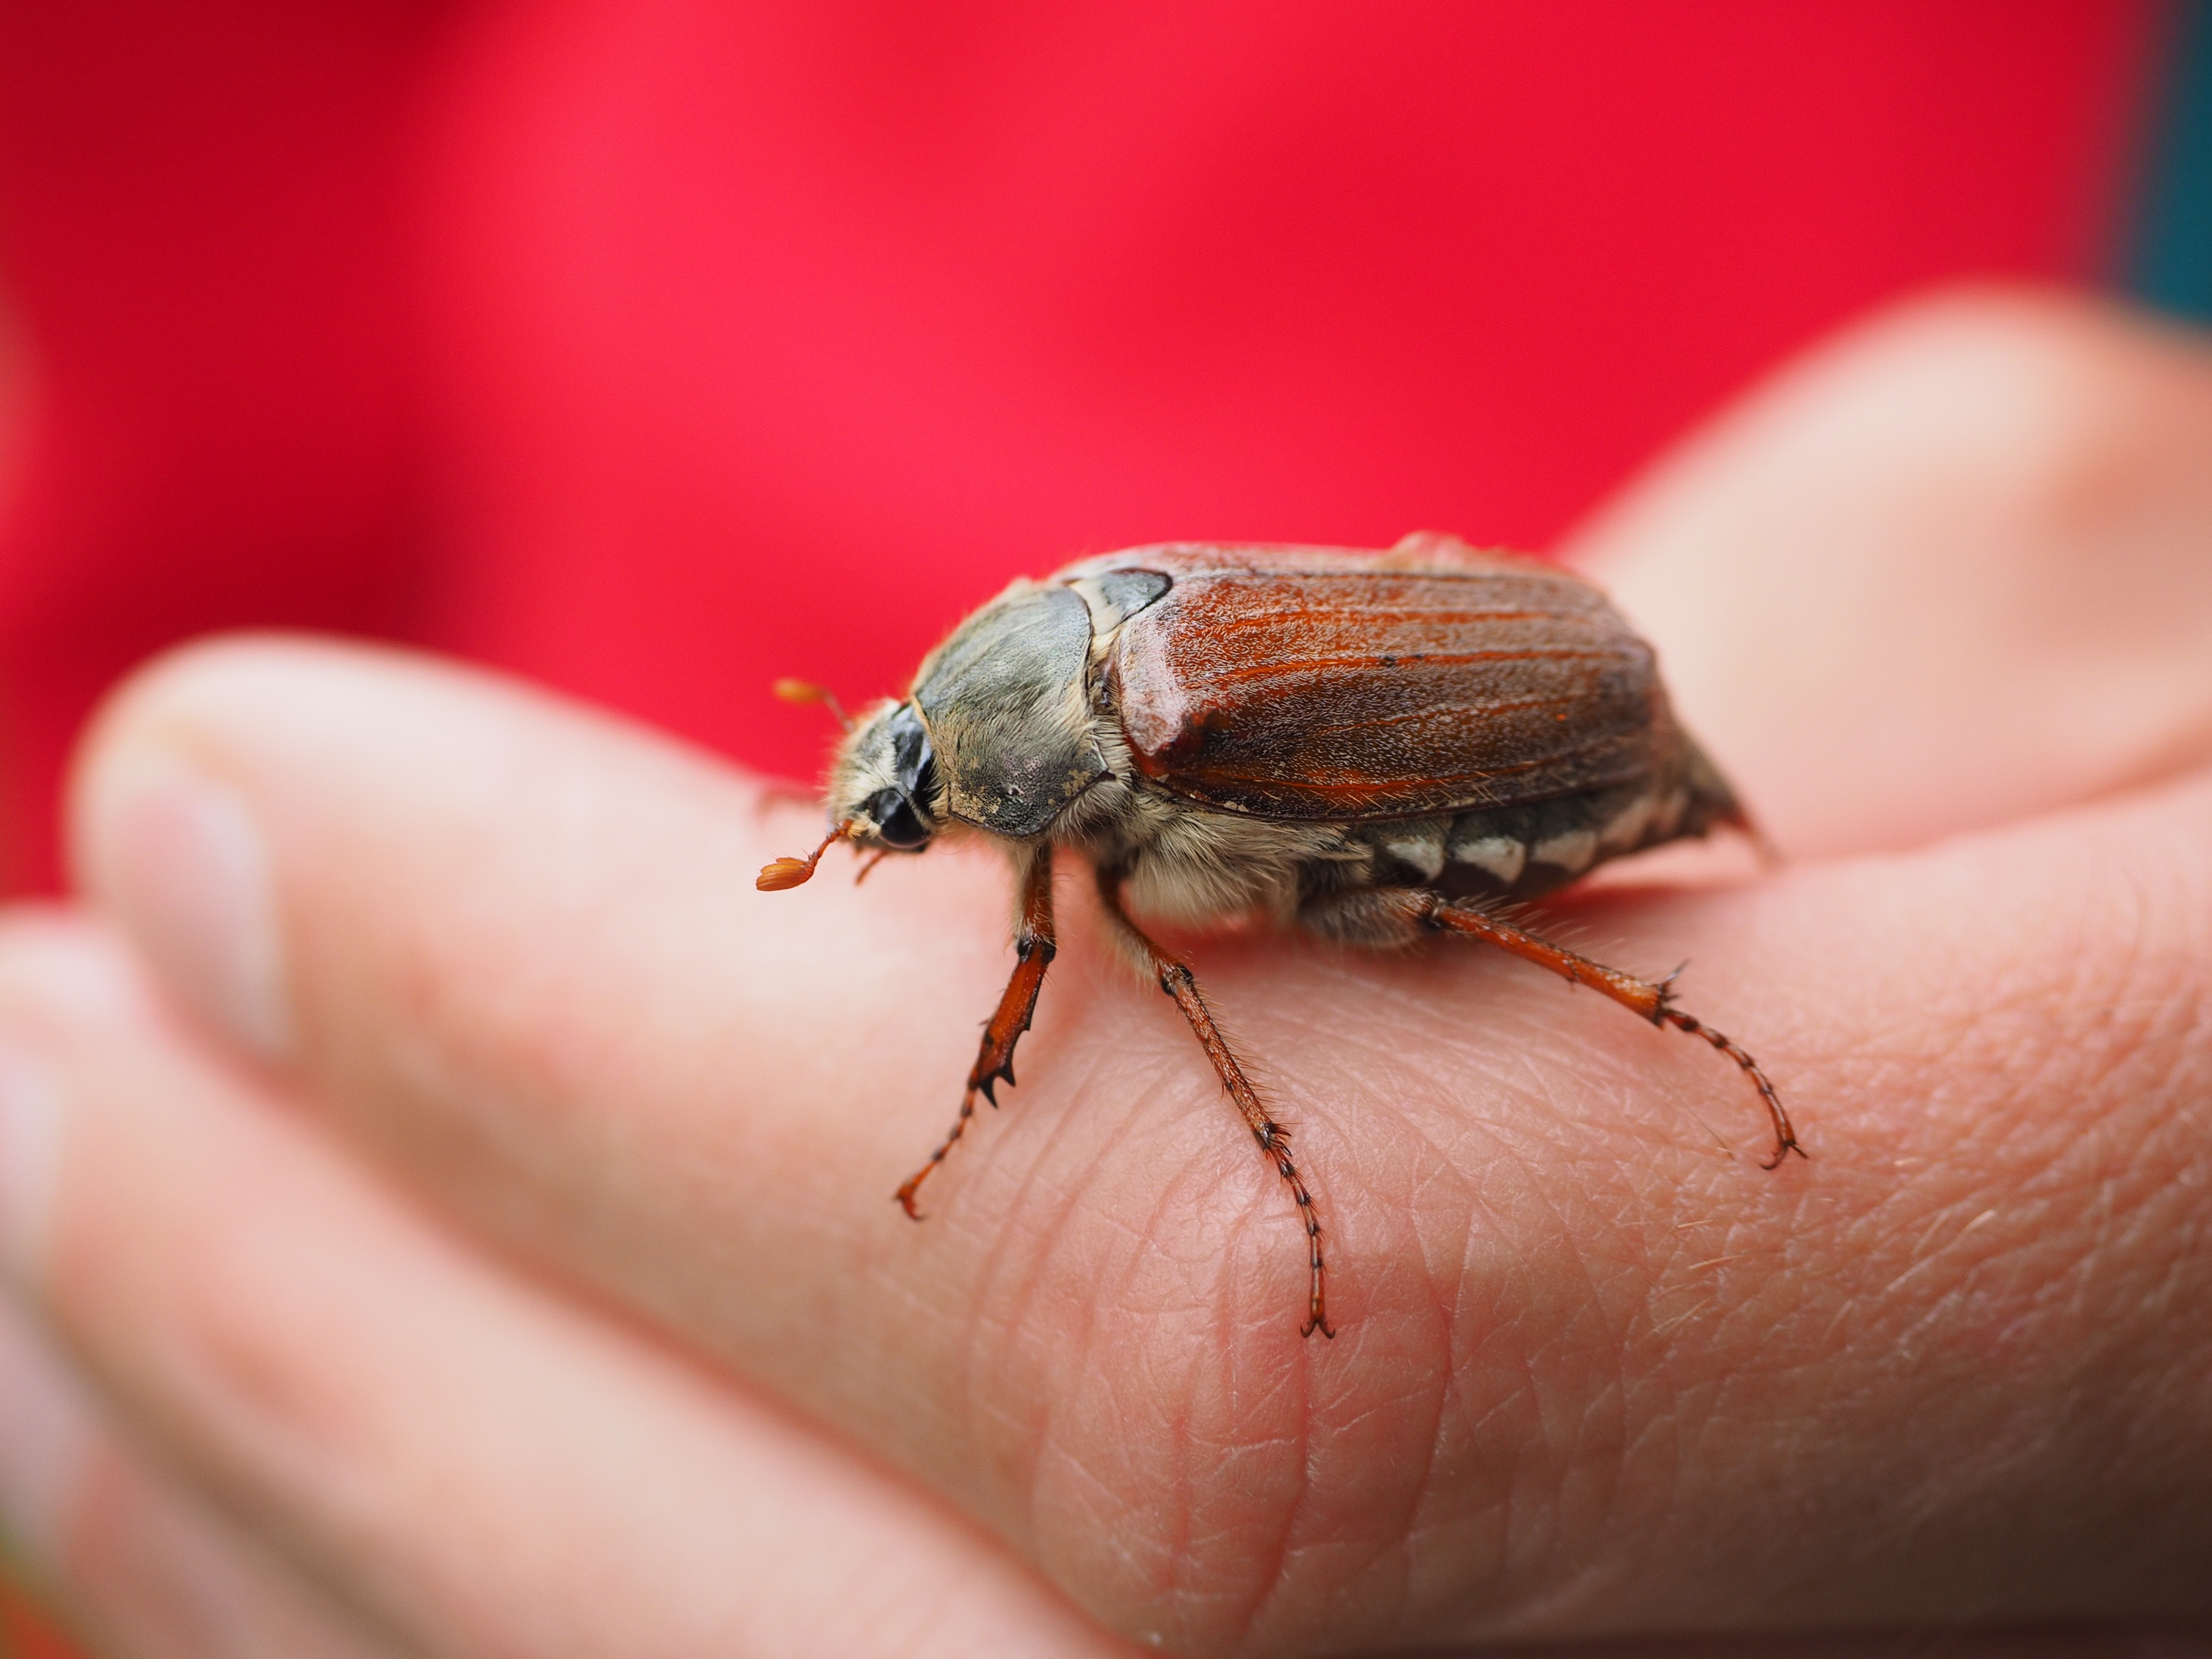
hand, photography, leaf, animal, spring, red, insect, fauna, invertebrate, close up, crawl, legs, creature, may, pest, beetle, scarabaeidae, weevil, aphid, flight insect, macro photography, herbivores, arthropod, probe, krabbeltier, chitin shell, compound eyes, cockchafer, whopper, maik fer, common cockchafer, melolontha, melolontha melolontha, true bugs